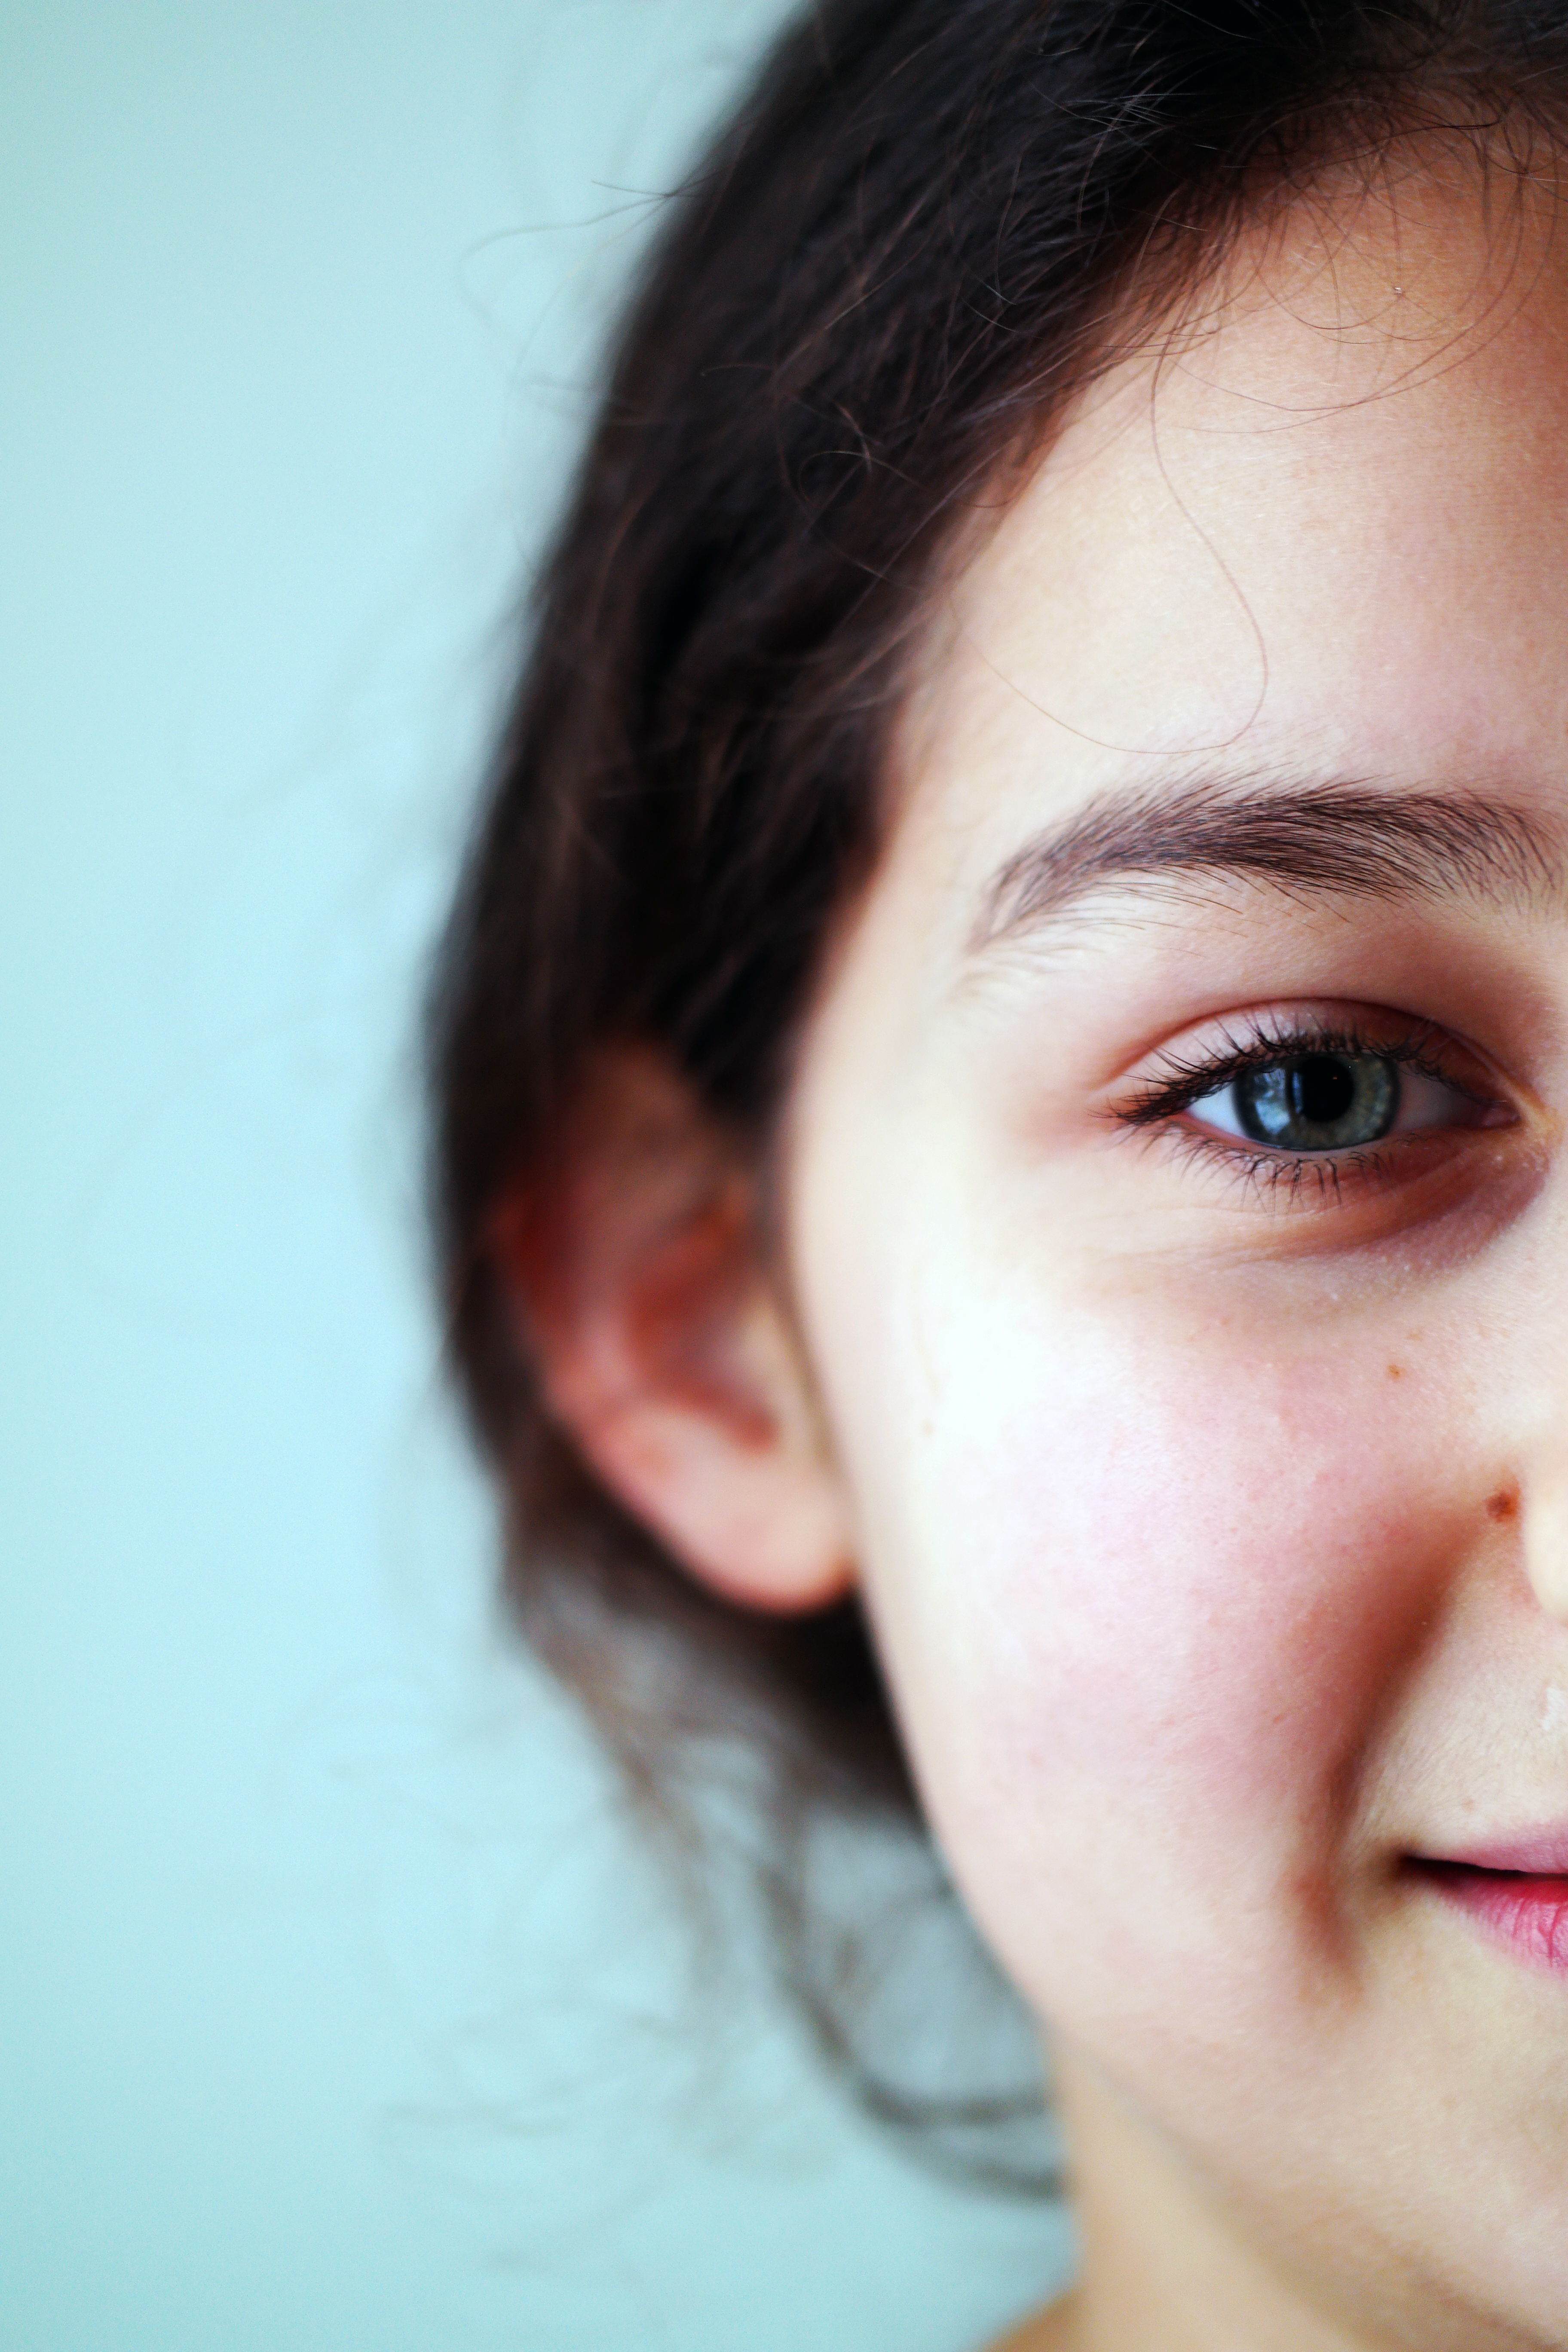
watch, person, girl, woman, white, photography, sweet, kid, cute, thinking, portrait, model, red, color, child, blue, lady, facial expression, lip, smile, eyebrow, mouth, close up, human body, face, nose, cheek, happy, happiness, toddler, eye, head, skin, beauty, joy, organ, facial, little girl, small child, photo shoot, brown hair, sense, gotta love, portrait photography